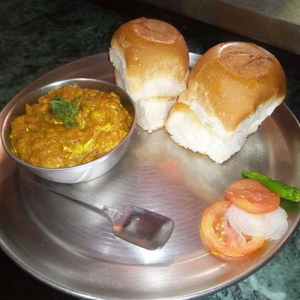
Dish: pavbhaji